Ballymena Town Hall

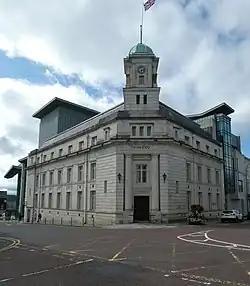
Ballymena Town Hall

Ballymena Town Hall is a municipal structure in Bridge Street in Ballymena, County Antrim, Northern Ireland. The town hall, which is the headquarters of Mid and East Antrim Borough Council, is a Grade B1 listed building.